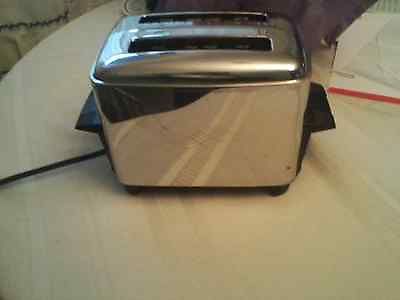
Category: toaster